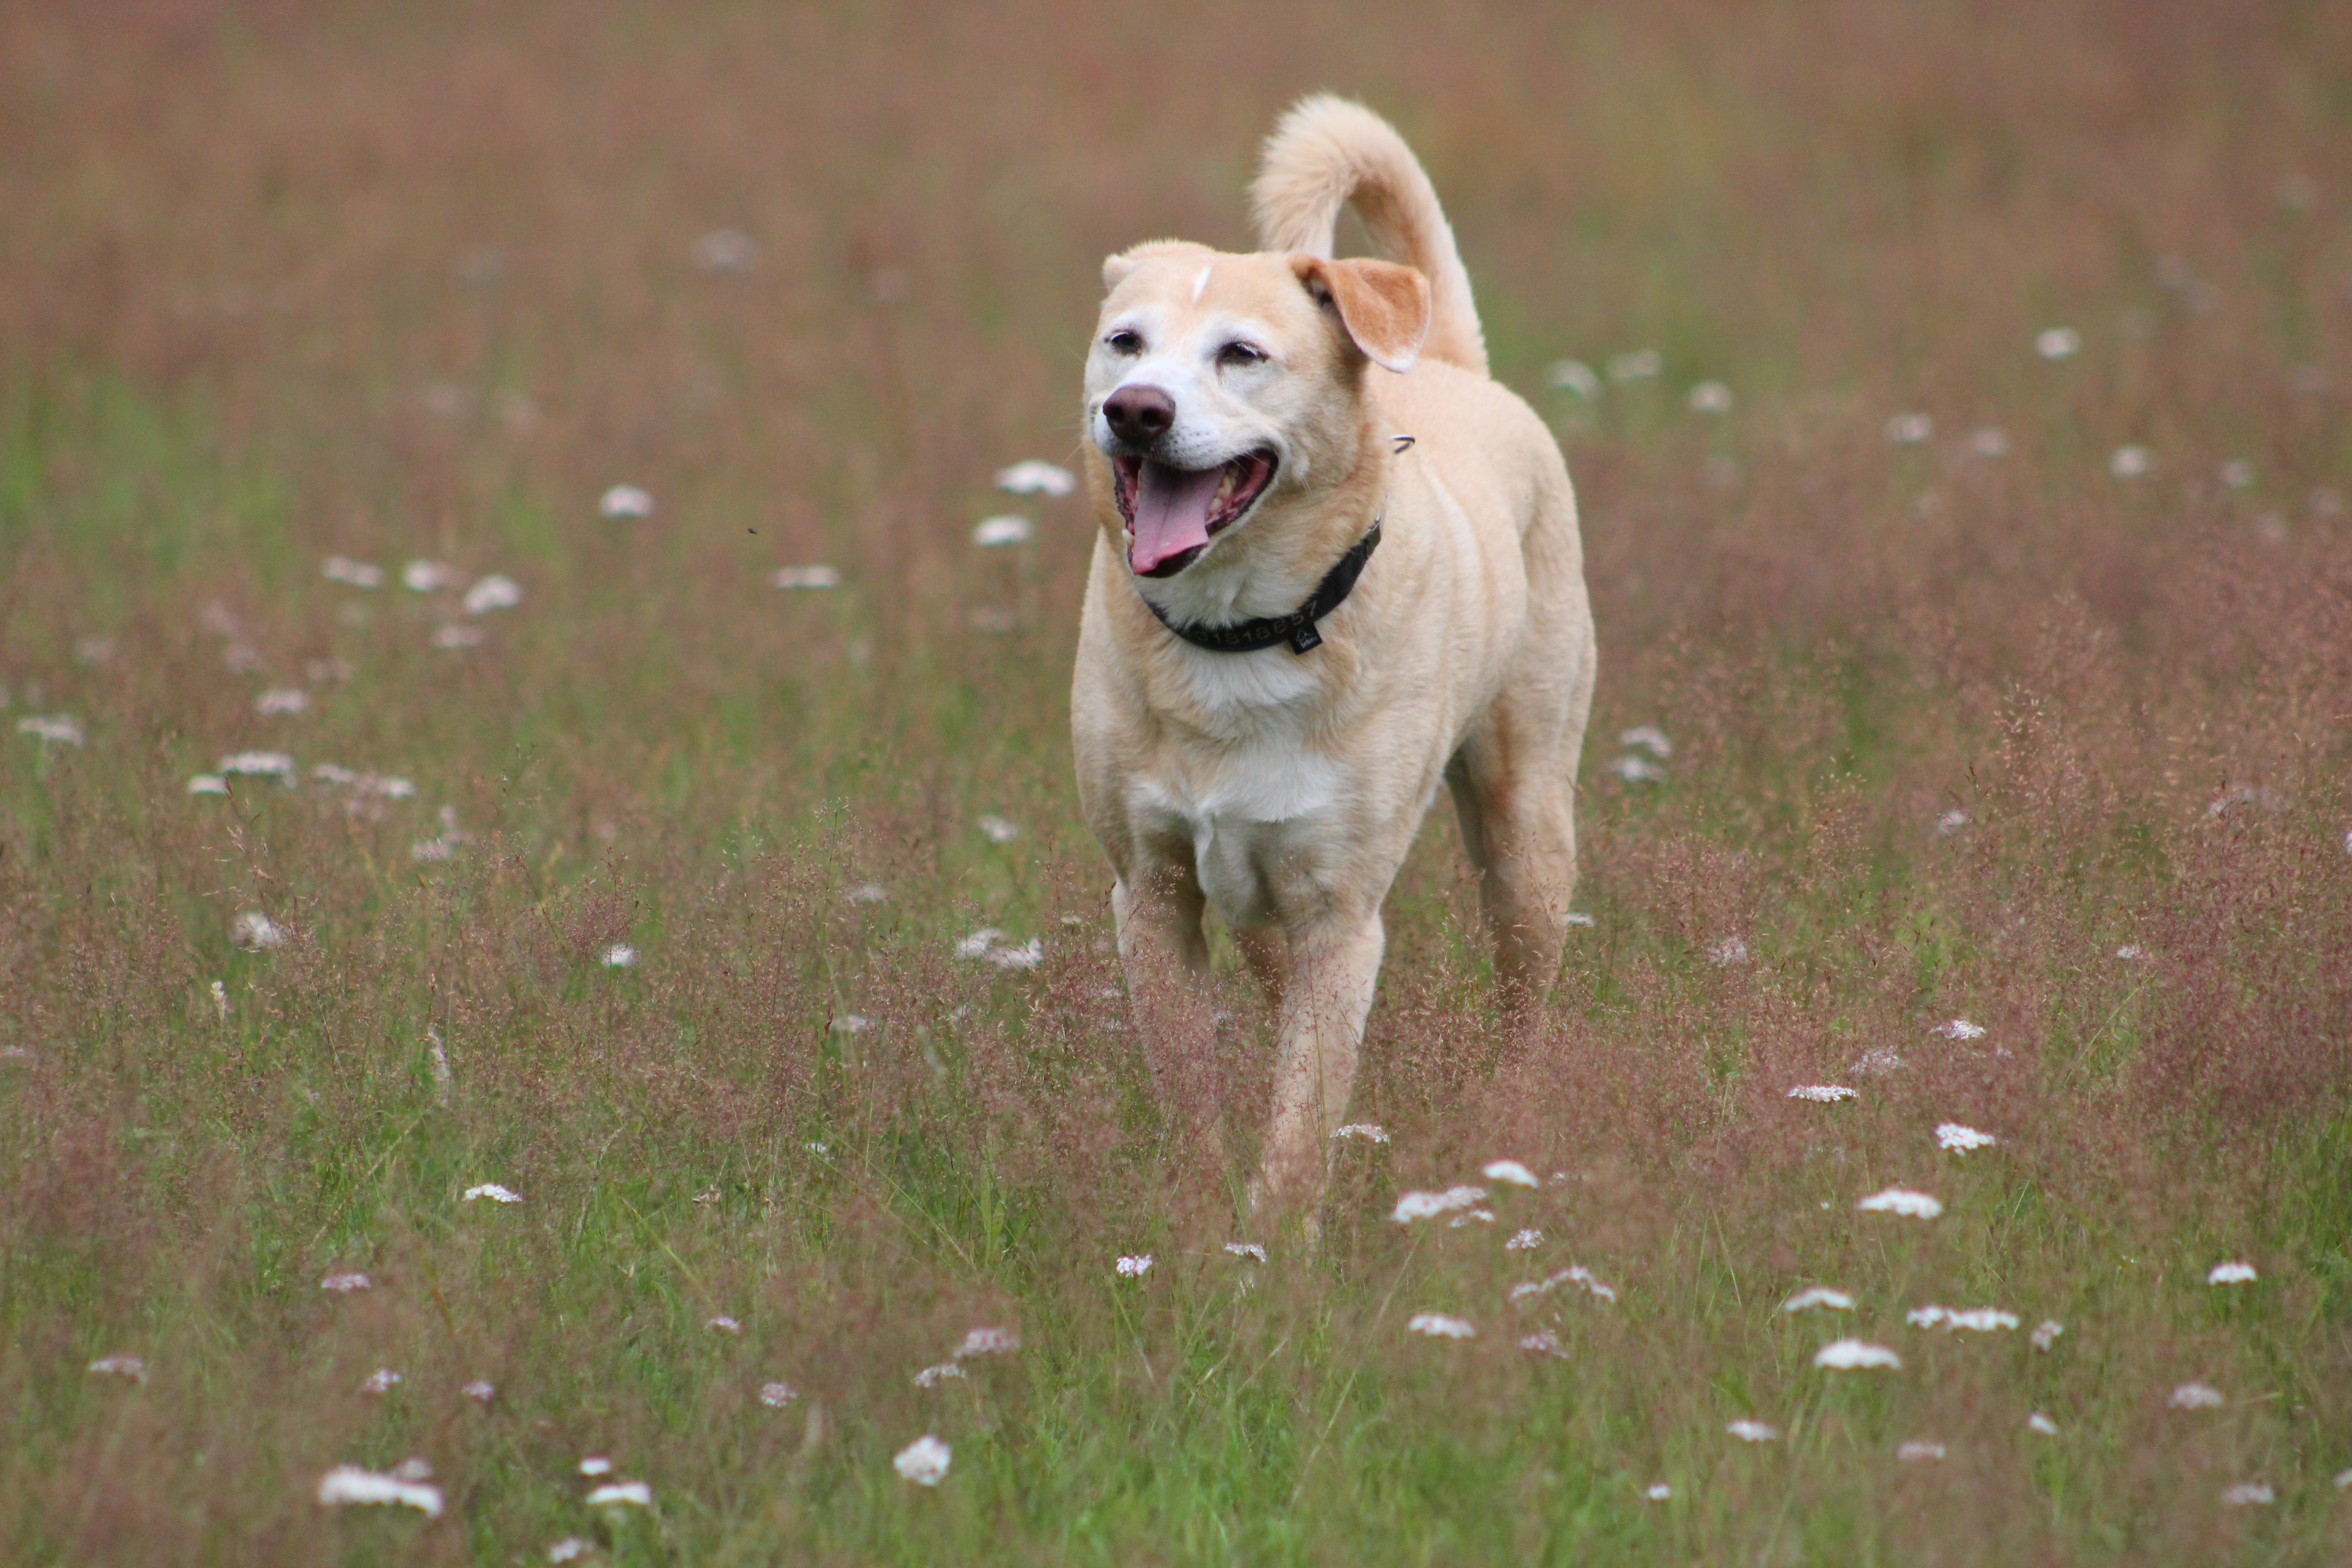
play, dog, animal, mammal, movement, fun, great, hybrid, vertebrate, labrador retriever, dog breed, dog like mammal, dog breed group